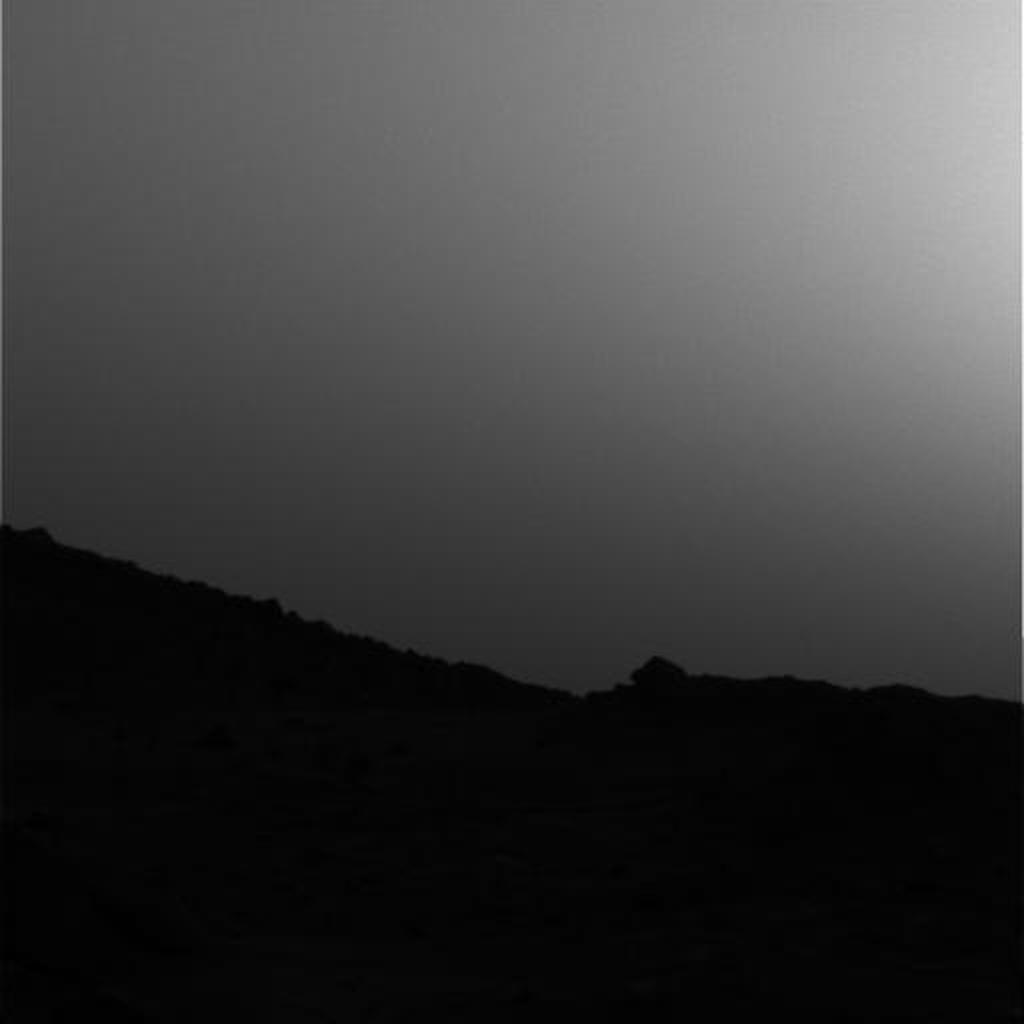
Surface features visible: Sky